Blow Me (One Last Kiss)

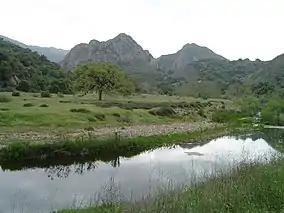
The video was primarily shot at Malibu Creek State Park, California.

The music video for "Blow Me (One Last Kiss)" was directed by Pink's longtime collaborator Dave Meyers and filmed at Malibu Creek State Park, California. It is entirely in black and white, with splashes of red. According to Meyers, the video is based on a "French countryside love story". Sebastian de la Forza appears in the video as Pink's love interest. It premiered via MTV on July 26, 2012. A colored version was also released on August 30, 2012.